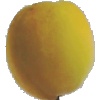
Label: Peach 2